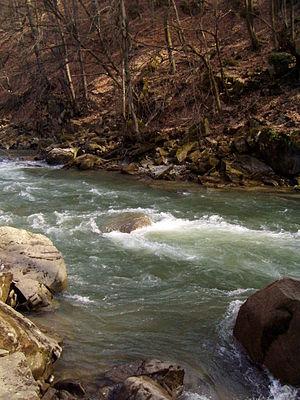
Le col d'Oujok est un col de montagne appartenant à la chaîne des Carpates, aujourd'hui en Ukraine près de la frontière de la Pologne. Il se trouve à 853 m d'altitude et marque la limite entre l'oblast de Lviv au nord et celui de Transcarpatie au sud.